Temotu languages

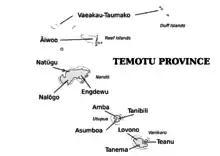
Map showing the ten languages of the "Temotu group", plus the Polynesian language Vaeakau-Taumako.

The Reefs-Santa Cruz languages had previously been considered Papuan, but Ross & Næss (2007) established that their closest relatives were the Utupua–Vanikoro languages, previously thought to be Central–Eastern Oceanic. However, Roger Blench (2014) argues that the aberrancy of Utupua and Vanikoro, which he considers to be separate branches that do not group with each other, is due to the fact that they are actually non-Austronesian languages.